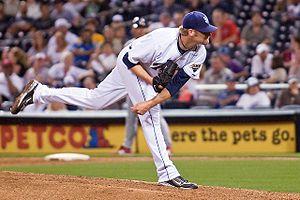
Sean Michael Henn, né le 23 avril 1981 à Fort Worth, est un joueur américain de baseball évoluant en Ligue majeure de baseball de 2005 à 2009. En 2013, il est sous contrat chez les Mets de New York.